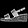
Label: Sandal